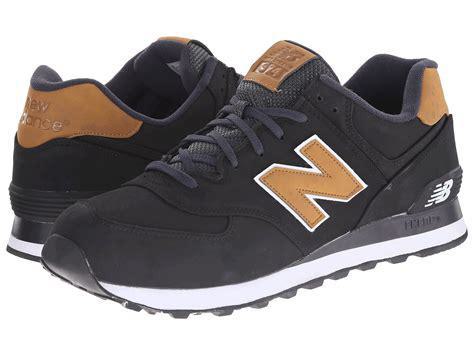
Brand: New
Model: Balance Classics